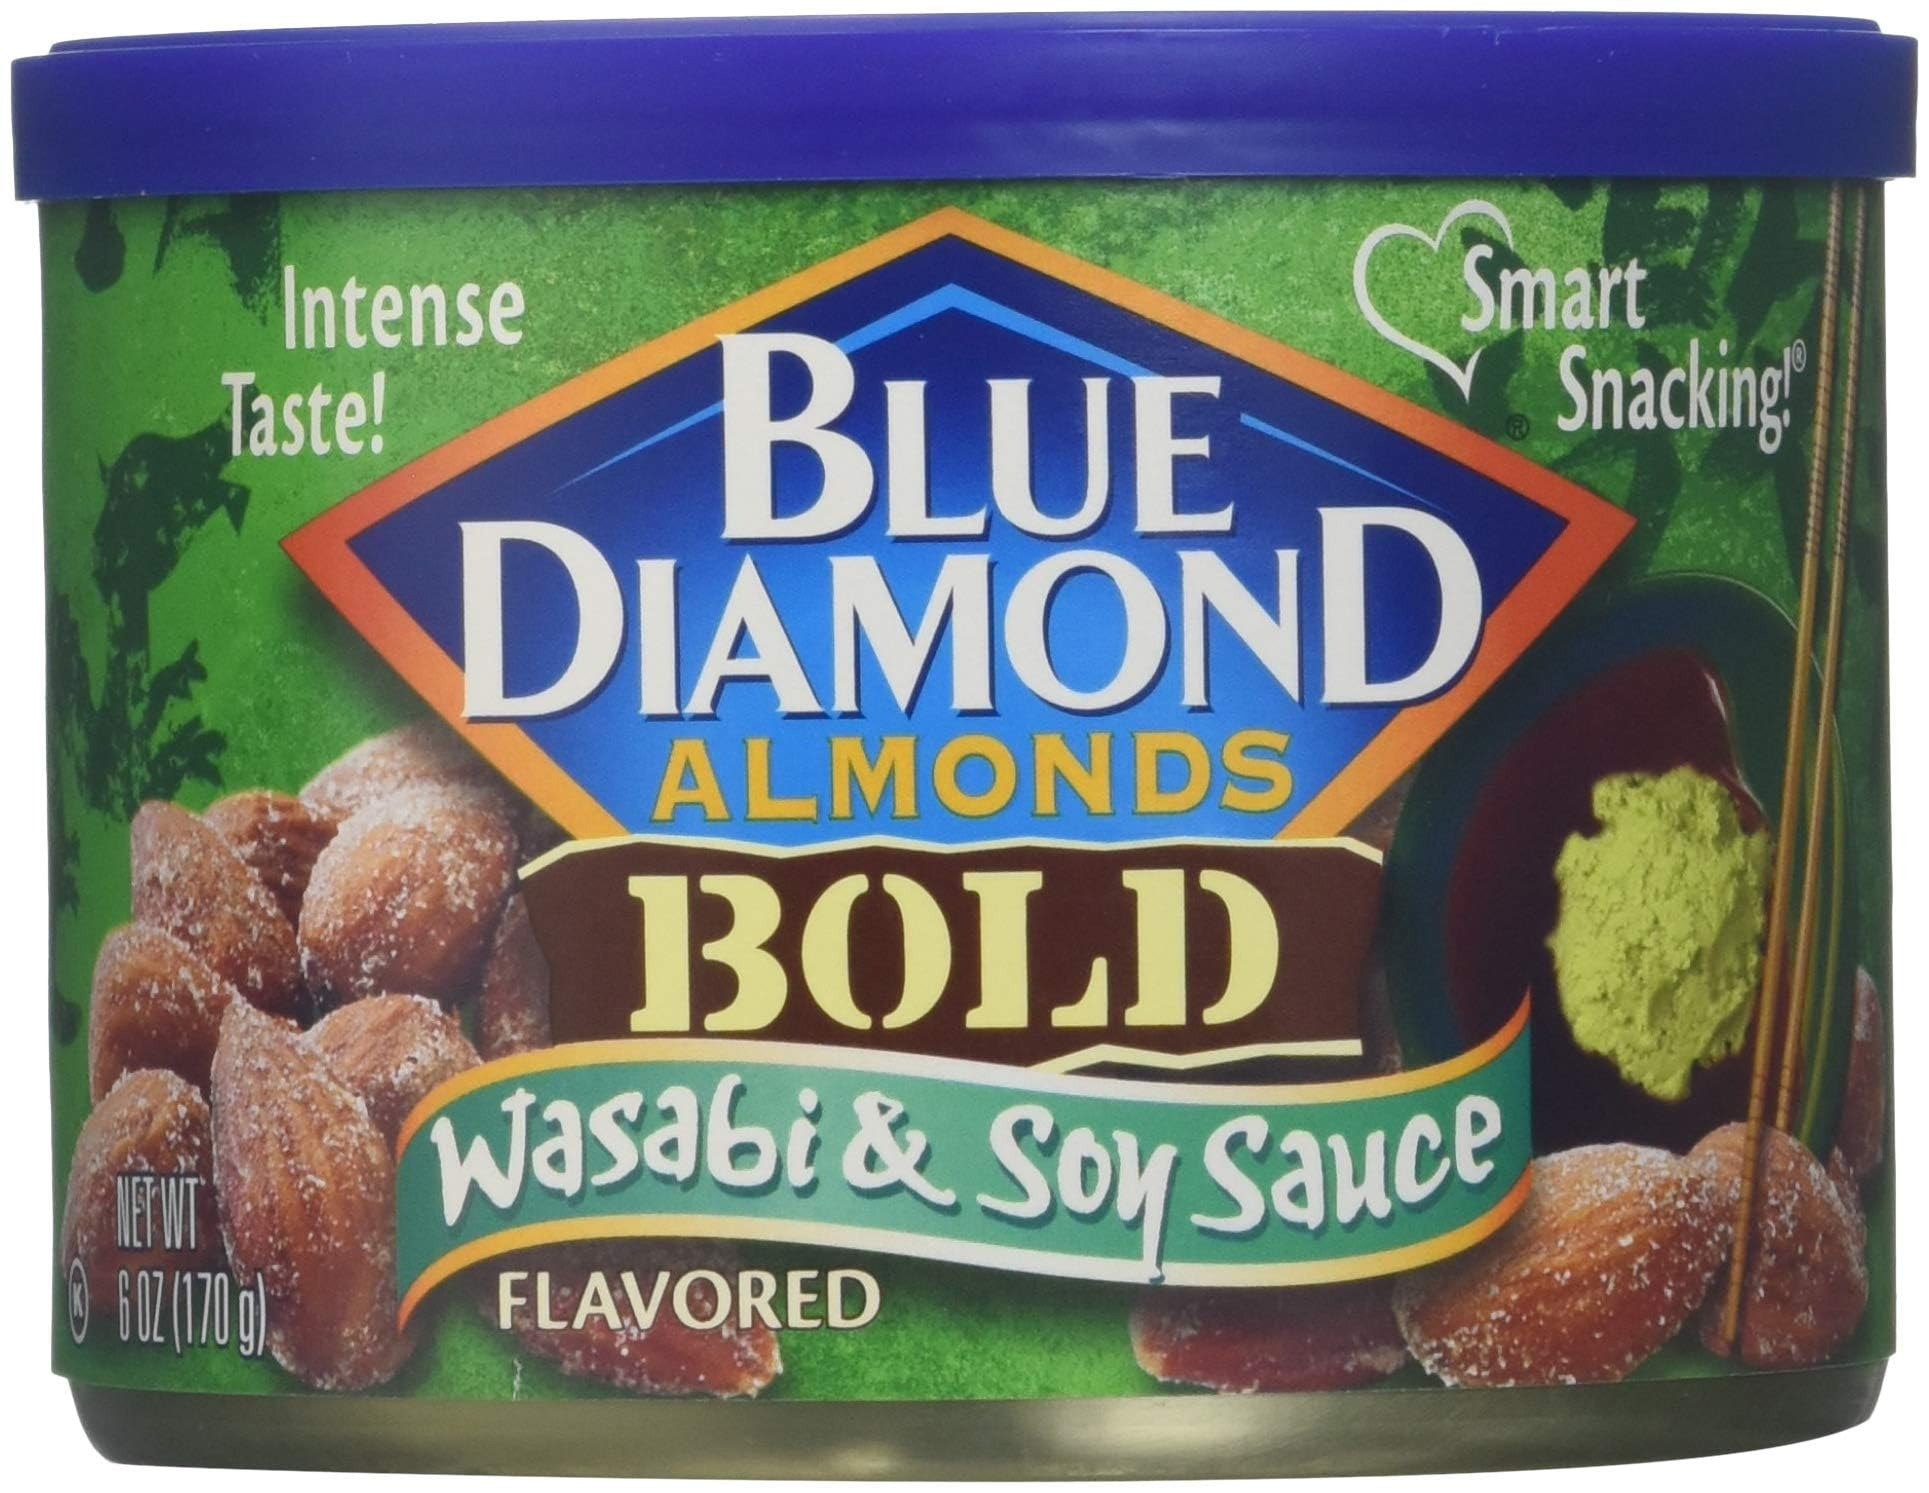
Item Name: Blue Diamond Bold Habanero BBQ Almonds 6 oz (Pack of 12)
Bullet Point 1: 2g net carbs per serving.
Bullet Point 2: Kosher. intense taste.
Product Description: Blue Diamond Bold Habanero BBQ Almonds 6 oz (Pack of 12)
Value: 12.0
Unit: Count

Price: 28.925